Frank Beede

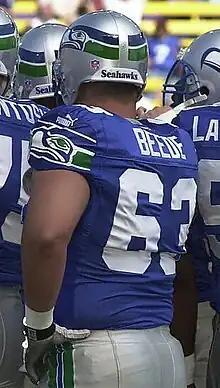
Beede in 2000

Frank McNulty Beede III (born March 1, 1973) is an American former professional football player who was an offensive lineman for five seasons with the Seattle Seahawks in the National Football League (NFL). He also played seven years in the Arena Football League (AFL) for the San Jose Sabercats.